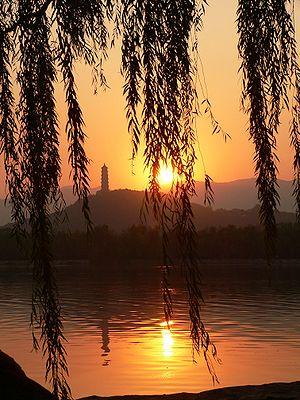
Le lac Kunming est le lac central du domaine du palais d'été à Pékin en République populaire de Chine. Avec la colline de la longévité, le lac de Kunming est l'essence de la partie paysagère des jardins du palais d'été.